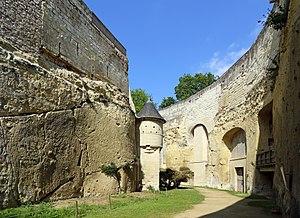
Château de Brézé (département Maine-et-Loire, France)